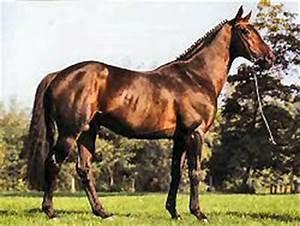
horse